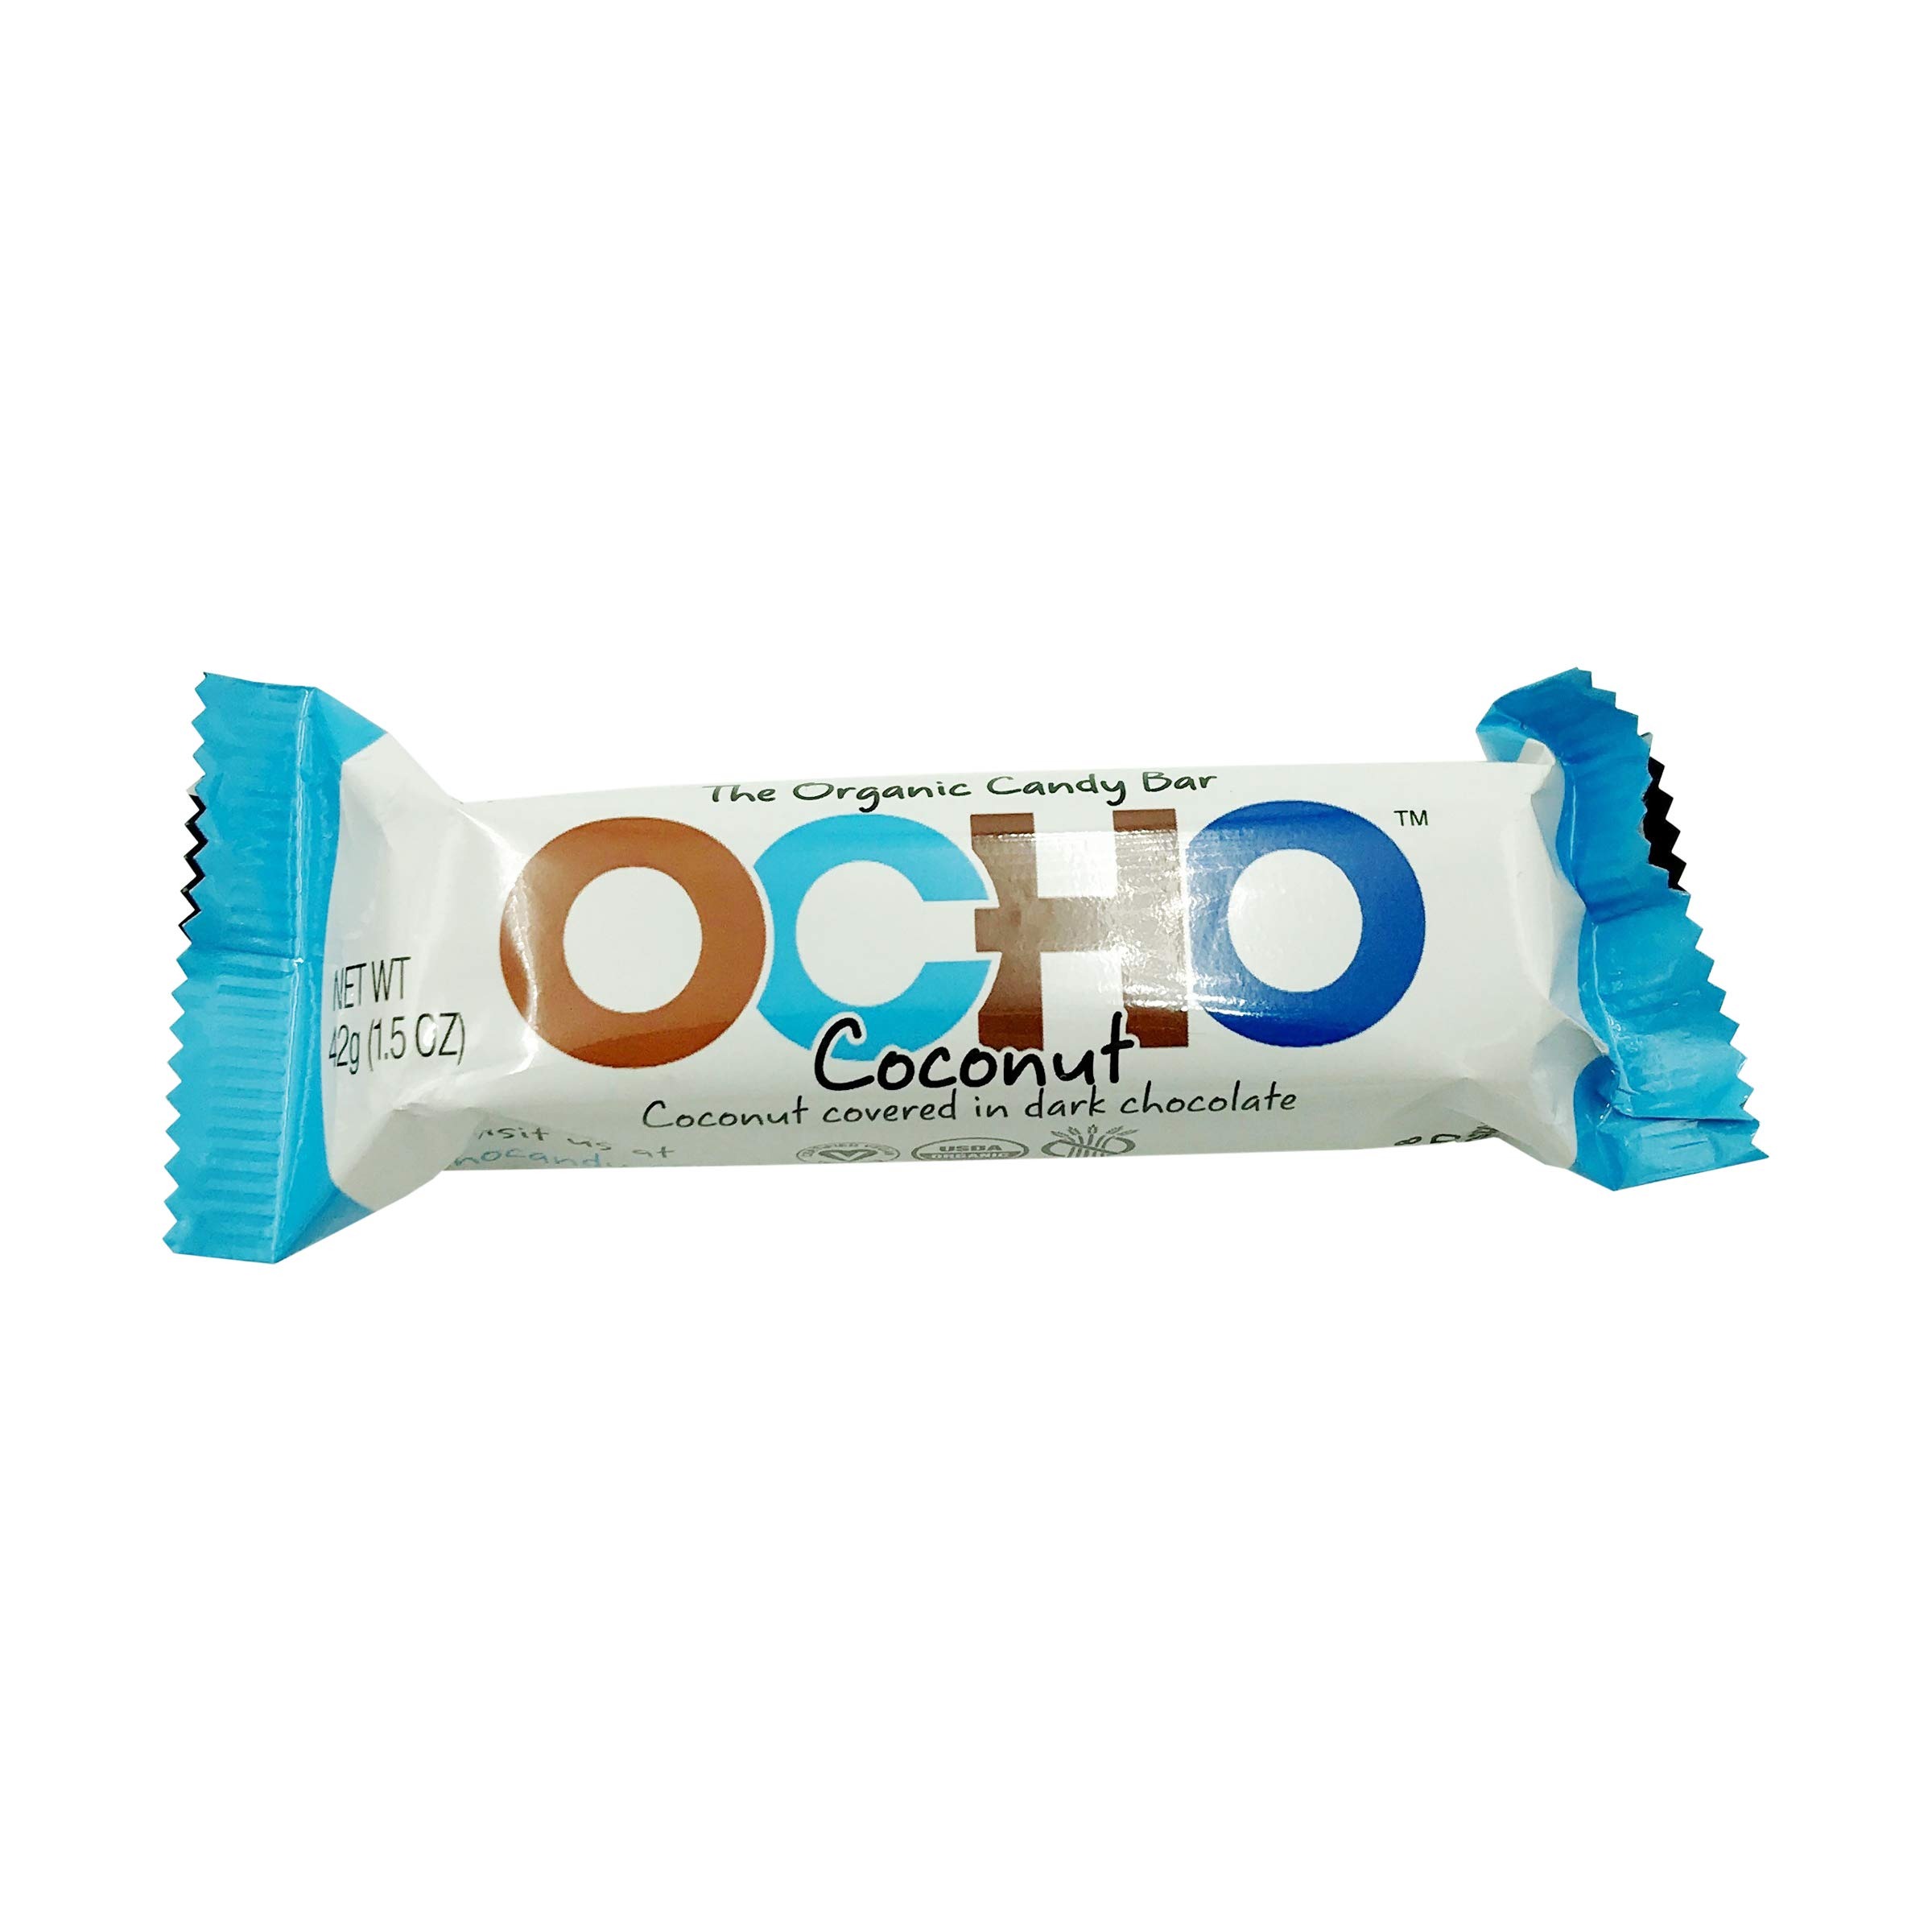
Item Name: OCHO Candy Organic Candy Bar, Coconut, 1.4 oz
Bullet Point 1: Organic
Bullet Point 2: Vegan
Bullet Point 3: Yeast-free
Bullet Point 4: Wheat-free
Value: 1.4
Unit: Ounce

Price: 17.255